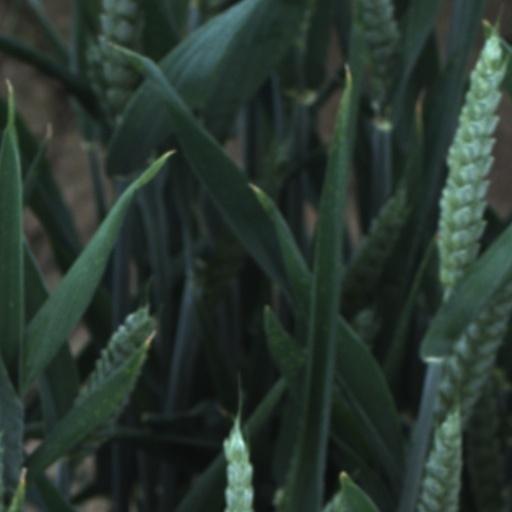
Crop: wheat